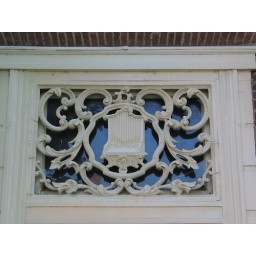
Reek - Window over the door of the former house of F.C. Smits